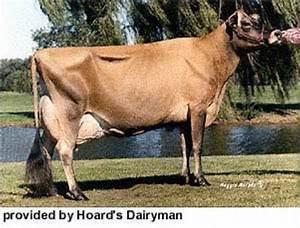
cow